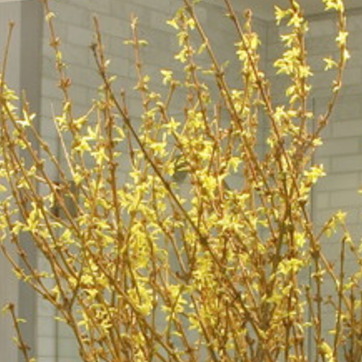
Material: mirror